Pilgrim of Eternity

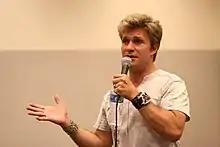
Director, co-writer and co-producer Vic Mignogna, who portrayed Captain Kirk in "Pilgrim"

As with all such "Star Trek" fan productions, permission to use copyrighted and trademarked properties from the original series was allowed so long as the production was not-for-profit.